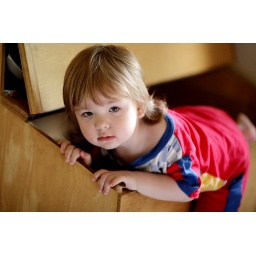
boy in a box